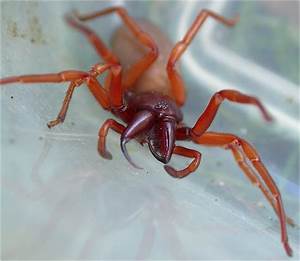
Label: ragno